Answer in natural language. How many Windows are visible in the scene? Choose between the following options: 4, 0, 3, 1 or 2
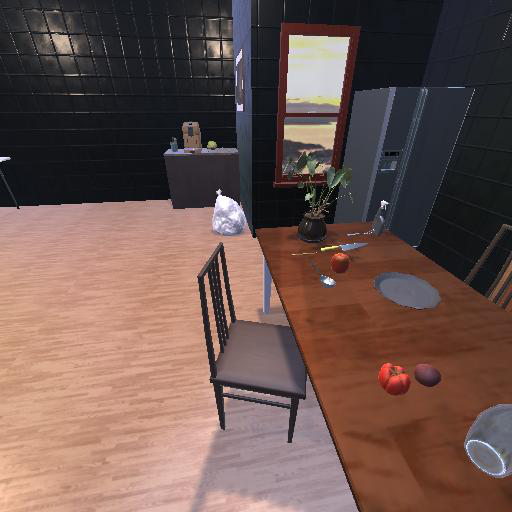
<answer>1</answer>